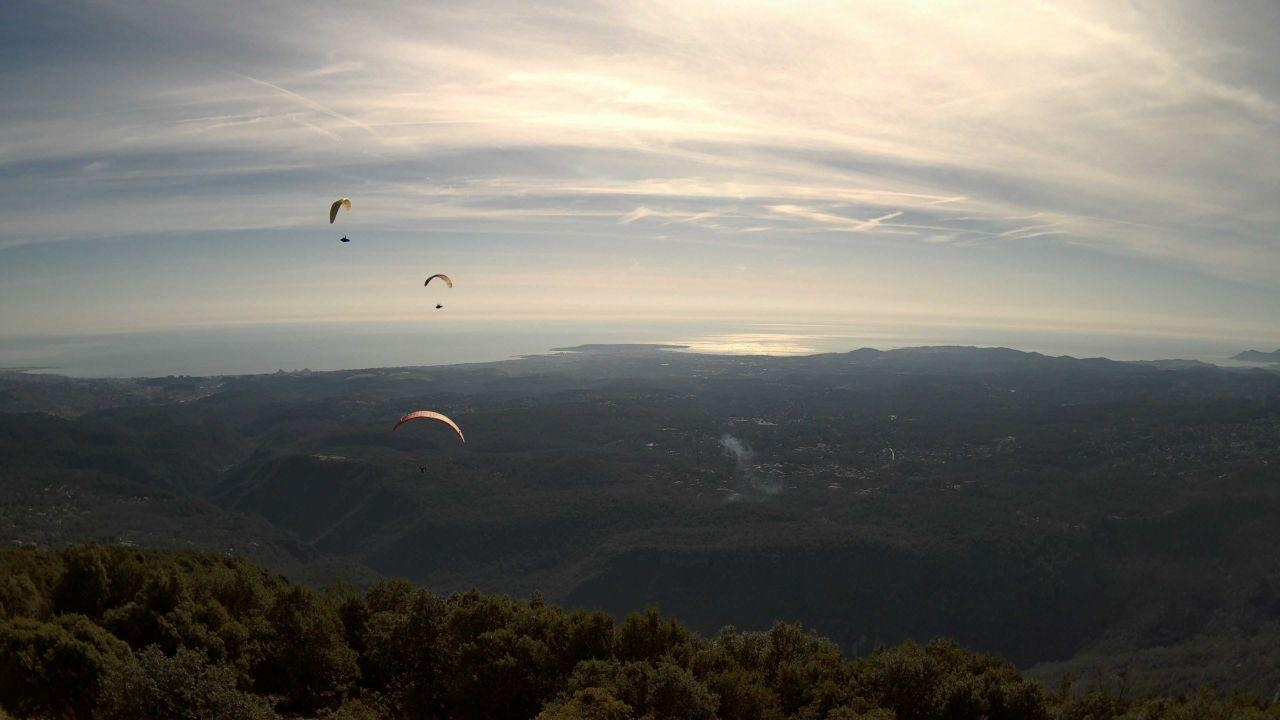
Fire: no
Smoke: yes